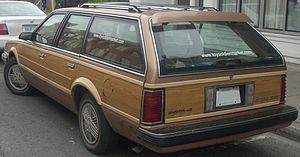
La Pontiac 6000 est une voiture de taille moyenne qui a été introduite par Pontiac en 1981 pour l'année-modèle 1982, placée entre la plus petite Phoenix et le haut de gamme Bonneville. Elle partage sa plateforme avec la Buick Century, la Chevrolet Celebrity, et l'Oldsmobile Cutlass Ciera.